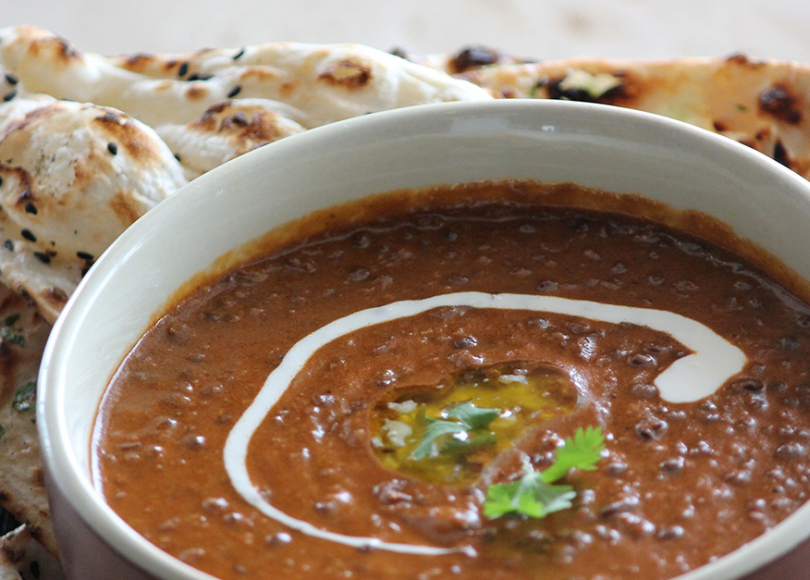
Dish: dal_makhani